Answer in natural language. Is Bottle (marked A) behind brown colour rectangular table (marked B)? Choose between the following options: no or yes
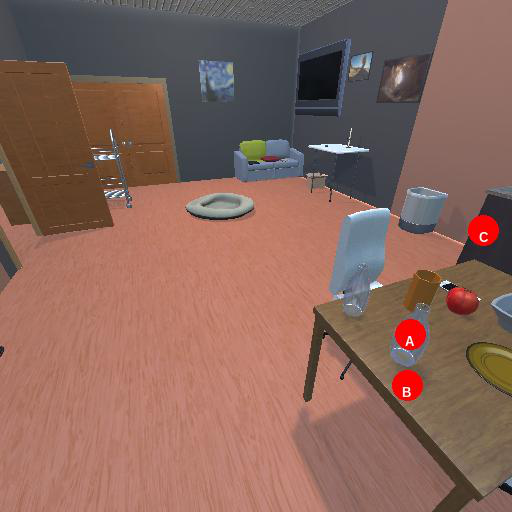
<answer>no</answer>